Eastbourne manslaughter

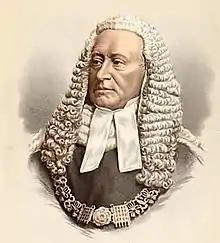
portrait of a man with an ornate collar and long white wig

Ballantine's conduct during the trial was flawed, and he believed Hopley was insane. Although he promoted the testimonials of former students and argued that a schoolmaster was unlikely to "so lightly jeopardize his ambitions", he congratulated Locock on the accuracy of his testimony in open court. Ballantine did not call key witnesses such as Edward Philpott, another student of Hopley's who had been at the house that night. Philpott slept in the bedroom beside Cancellor's and had reported hearing no unusual noises or screams from Cancellor's room on the night of his death. Neither did Ballantine call Professor John Eric Erichsen of University College Hospital, who had conducted a second autopsy on Cancellor on 11 May and suggested that "the misleading appearance of the body was attributable to an undiagnosed blood condition akin to haemophilia". In his memoir "Some experiences of a barrister's life", published in 1883, Ballantine offered a highly sensationalised account of Cancellor's death: "the wretched half-witted victim of a lunatic's system of education was deliberately mangled to death".